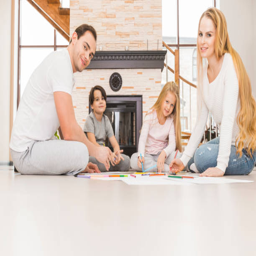
family drawing together in a living room